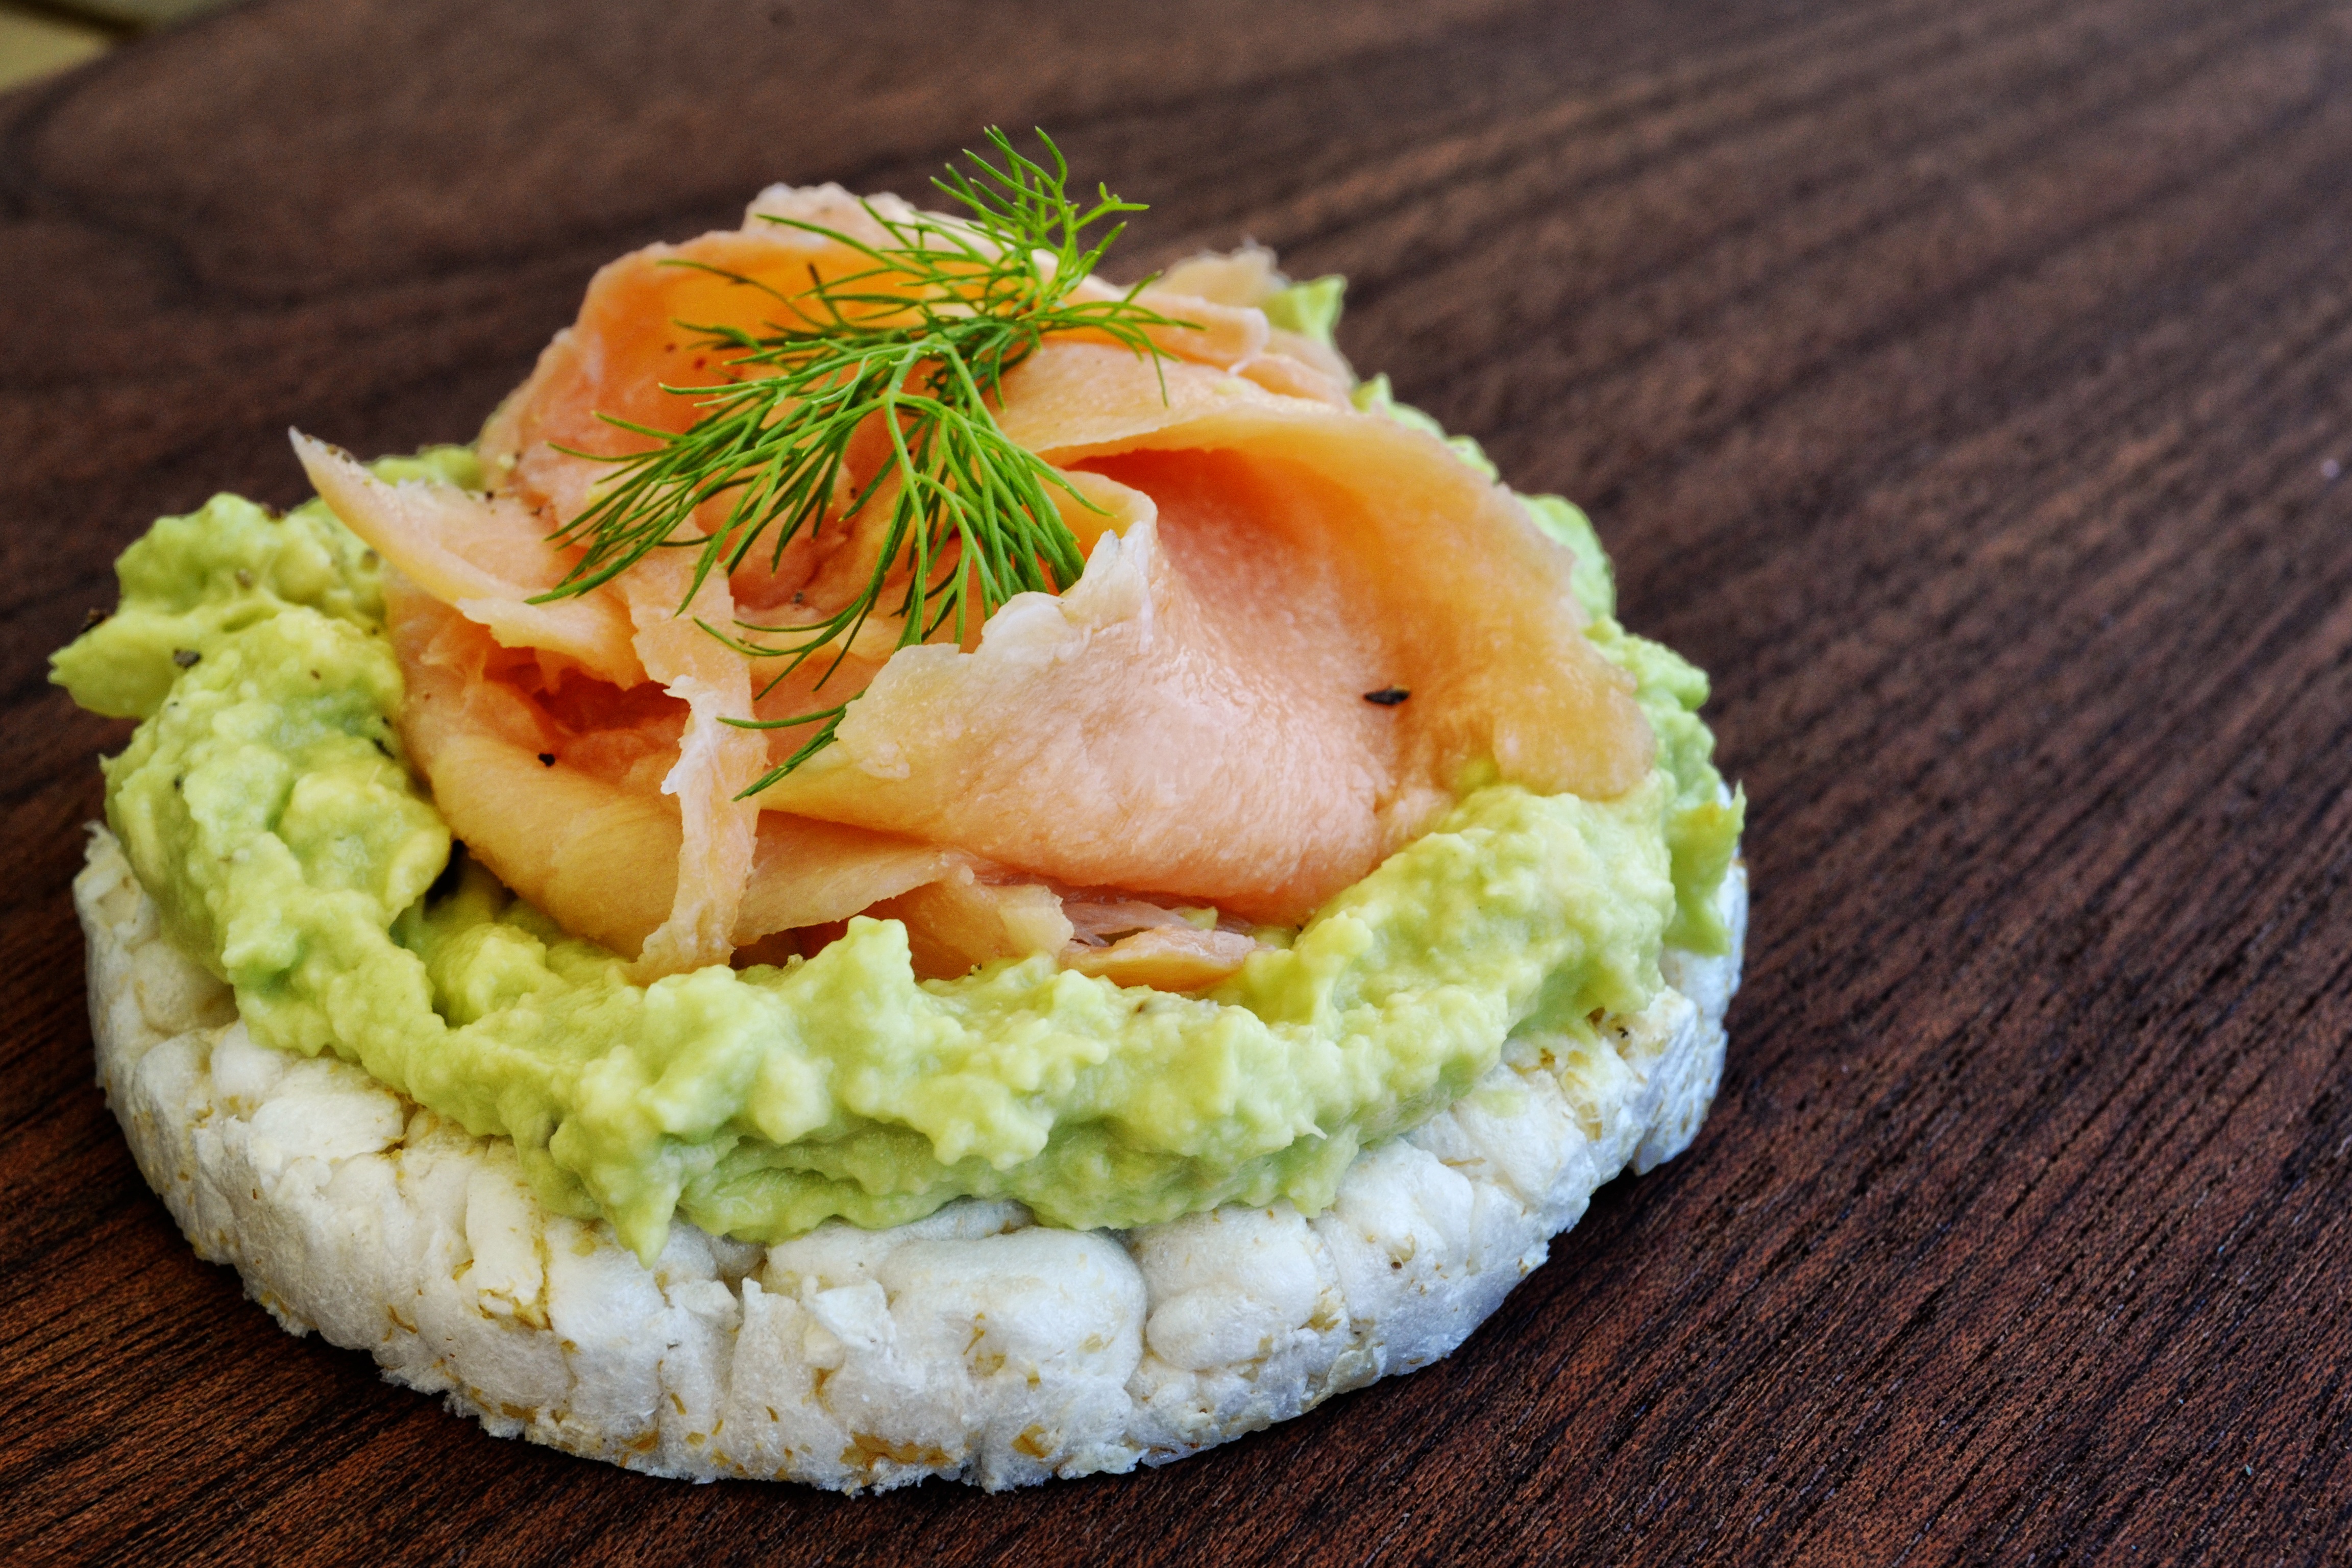
dish, meal, food, green, produce, vegetable, plate, seafood, fresh, fish, avocado, breakfast, healthy, snack, lunch, cuisine, delicious, slice, lemon, nutrition, dinner, raw, salmon, diet, smoked, prepared, dill, appetizer, fillet, smoked fish, rice cakes, smoked salmon